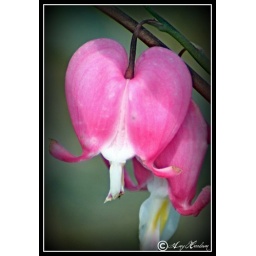
My plant at the lake house in Lake Norman